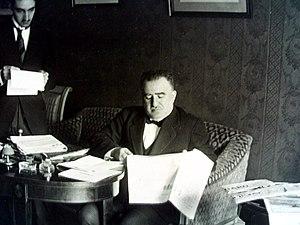
Alimerdan Bey Toptchoubachov était un homme politique azerbaïdjanais, ministre des Affaires étrangères, juriste, membre de la Première Douma d'État de la Russie tsariste, membre du Comité exécutif provisoire du Conseil national musulman à Bakou, président du Parlement de la République démocratique d'Azerbaïdjan.